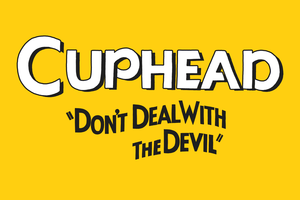
Cuphead est un jeu vidéo indépendant de type shoot 'em up. développé et publié par le Studio MDHR. Ce dernier est fondé par des frères canadiens, Chad et Jared Moldenhauer. Le jeu est inspiré par les œuvres de réalisateurs de dessins animés des années 1930 comme les studios de Max Fleischer et de Walt Disney Animation Studios.